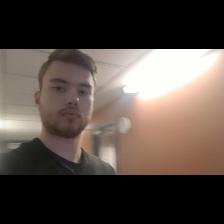
Label: Human